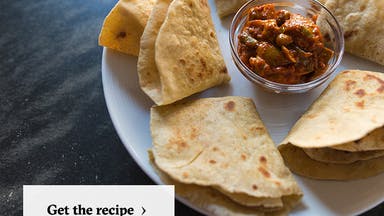
Dish: chapati